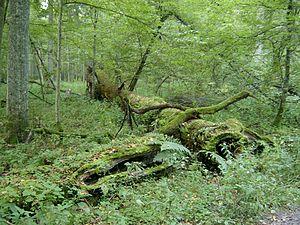
Une forêt ancienne est – dans le langage courant – une forêt présentant un degré important de naturalité et dont les arbres sont manifestement vénérables. Il ne s'agit pas nécessairement d'une forêt primaire. Il s'agit parfois aussi d'une forêt exploitée qui est simplement restée dans l'état de forêt depuis longtemps, en terme foncier et d'occupation du sol. À défaut de forêts primaires et pour le grand-public, il peut aussi s'agir de forêts secondaires, mais diverses études ont montré que ces dernières sont moins riches que les forêts qui les ont précédées.
Le mot chronoxyle, ou l'expression monolithe de bois mort, est un néologisme qui désigne :
Les photo-guides naturalistes de Wikipédia sont des pages contenant des galeries-photos permettant une identification de la faune et de la flore de sites naturels terrestres ou sous-marins.
Une forêt primaire, ou plus couramment une forêt vierge, est une forêt composée d'espèces indigènes où aucune trace d'activité humaine passée ou présente n'est clairement visible. Ce sont des forêts intactes, ou des forêt à haut degré de naturalité n'ayant jamais été détruites ni très exploitées, ni fragmentée, ni directement ou manifestement influencée par l'homme.
Dans le domaine de la sylviculture et de l’écologie, le « bois mort » est un compartiment biologique constitué par le bois qui - quelle que soit sa forme - ne comporte plus de cellules vivantes. Il s'agit d'arbres morts, sur pied ou au sol ; de toute partie morte d’un arbre ou de n'importe quel morceau de bois suspendu ou tombé au sol ou dans l’eau.
La biodiversité forestière est l'ensemble de la diversité des êtres vivants qui habitent et composent l'écosystème forestier.